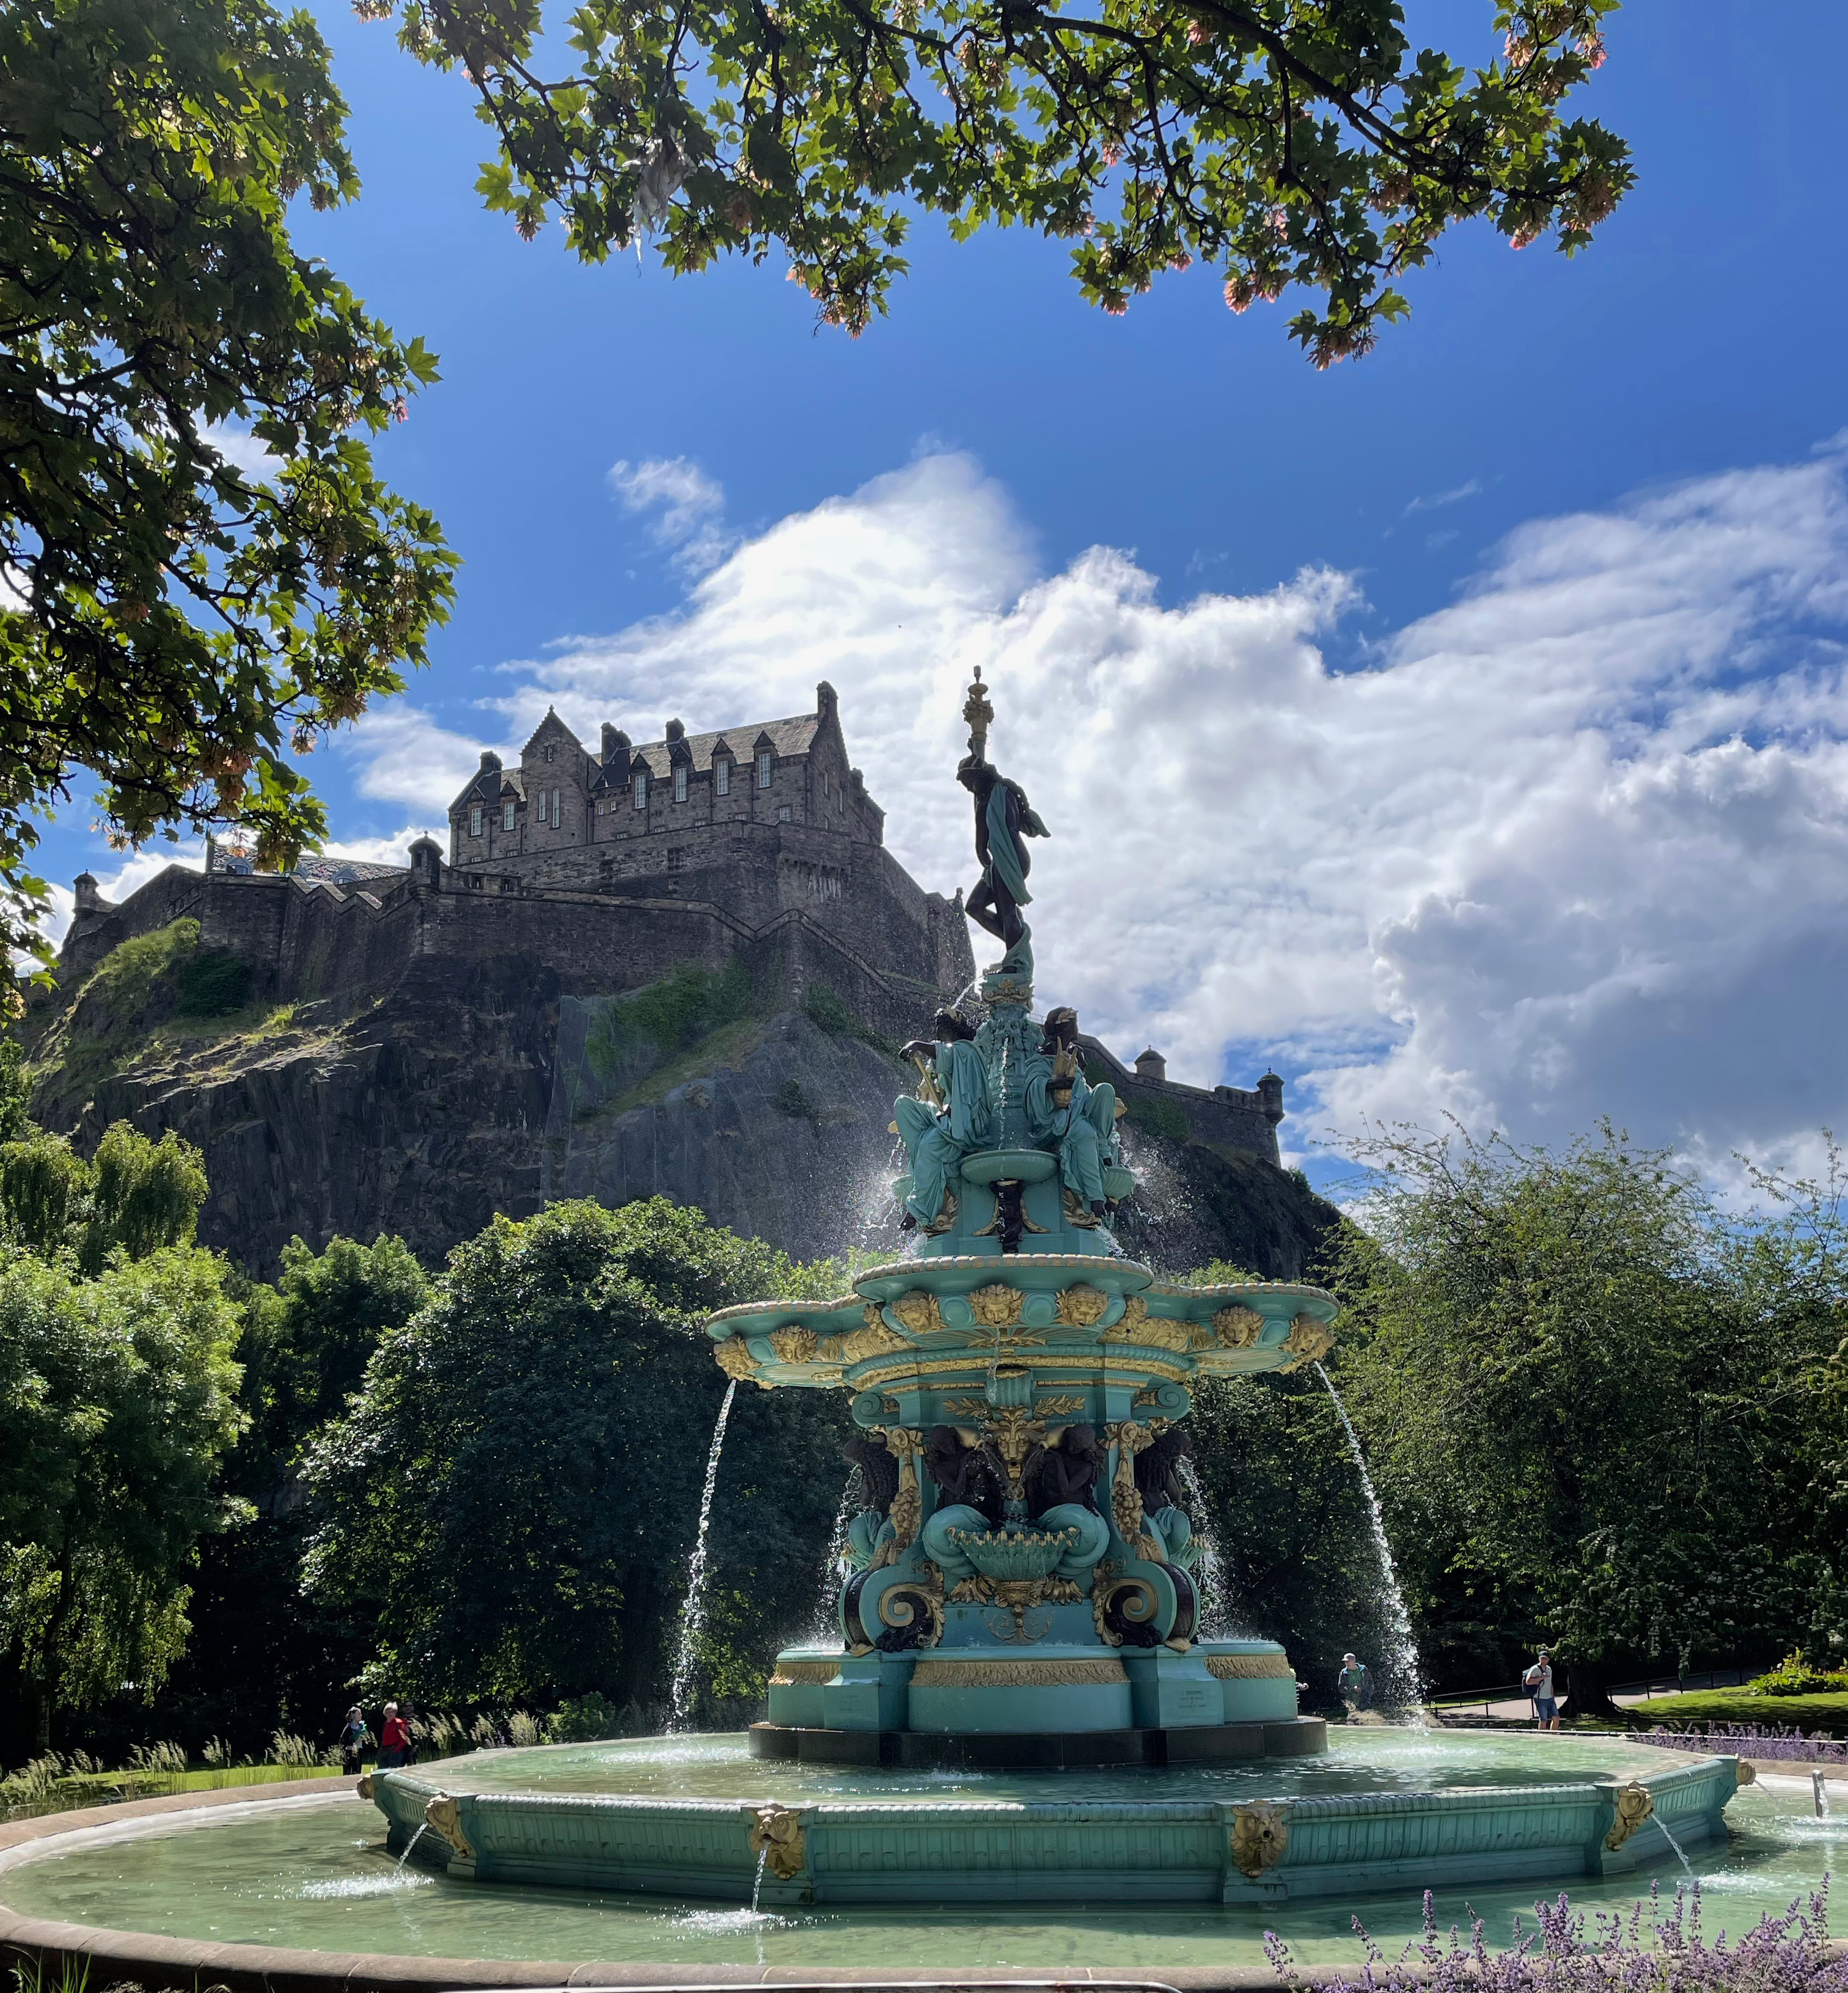
tree, cloud, sky, plant, building, world, sculpture, statue, fountain, leisure, monument, city, art, cumulus, water feature, facade, garden, font, tourism, spire, landscaping, national historic landmark, historic site, landscape, tourist attraction, memorial, house, castle, vacation, classical architecture, town square, grass, recreation, place of worship, plaza, park, shrub, estate